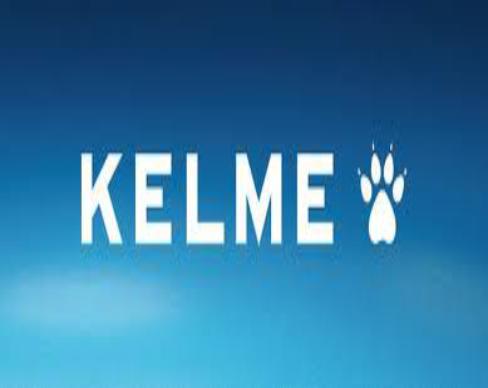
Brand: Kelme
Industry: Sports